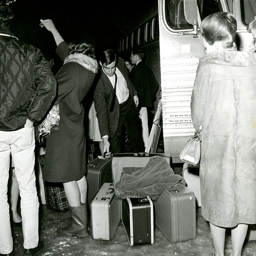
An old photograph of a man unloading luggage from a bus.
there are many people with luggage outside of the bus
This is an old-fashioned picture of people that are traveling.
An old picture of people boarding a train.
A black and white photo of a group of people with suitcases